Sundial

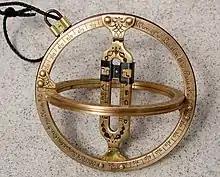
Universal ring dial. The dial is suspended from the cord shown in the upper left; the suspension point on the vertical meridian ring can be changed to match the local latitude. The center bar is twisted until a sunray passes through the small hole and falls on the horizontal equatorial ring. See for labels.

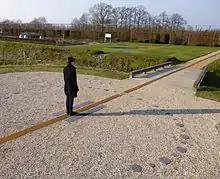
Analemmatic sundial on a meridian line in the garden of the abbey of Herkenrode in Hasselt (Flanders in Belgium)

A "declining dial" is any non-horizontal, planar dial that does not face in a cardinal direction, such as (true) north, south, east or west. As usual, the gnomon's style is aligned with the Earth's rotational axis, but the hour-lines are not symmetrical about the noon hour-line. For a vertical dial, the angle formula_14 between the noon hour-line and another hour-line is given by the formula below. Note that formula_14 is defined positive in the clockwise sense w.r.t. the upper vertical hour angle; and that its conversion to the equivalent solar hour requires careful consideration of which quadrant of the sundial that it belongs in.